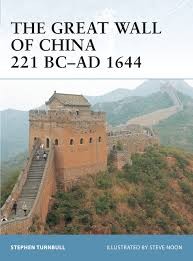
Landmark: Great Wall of China